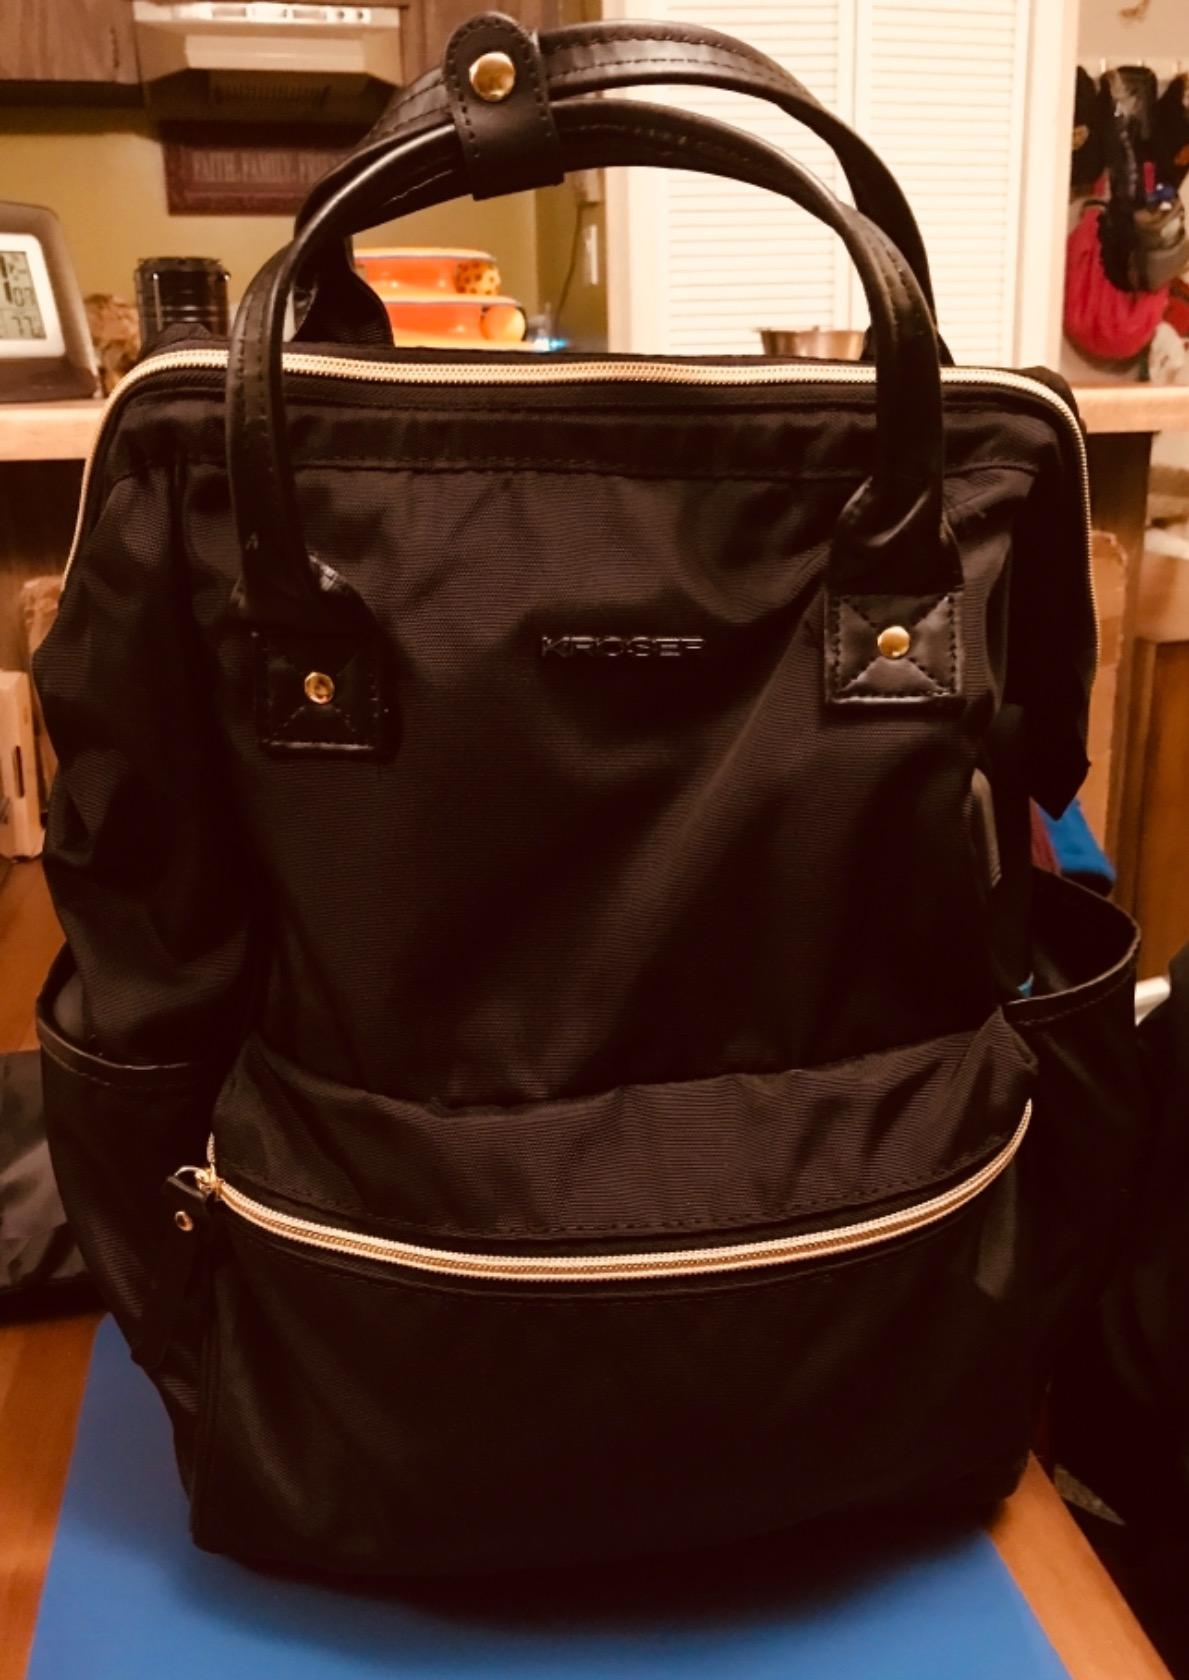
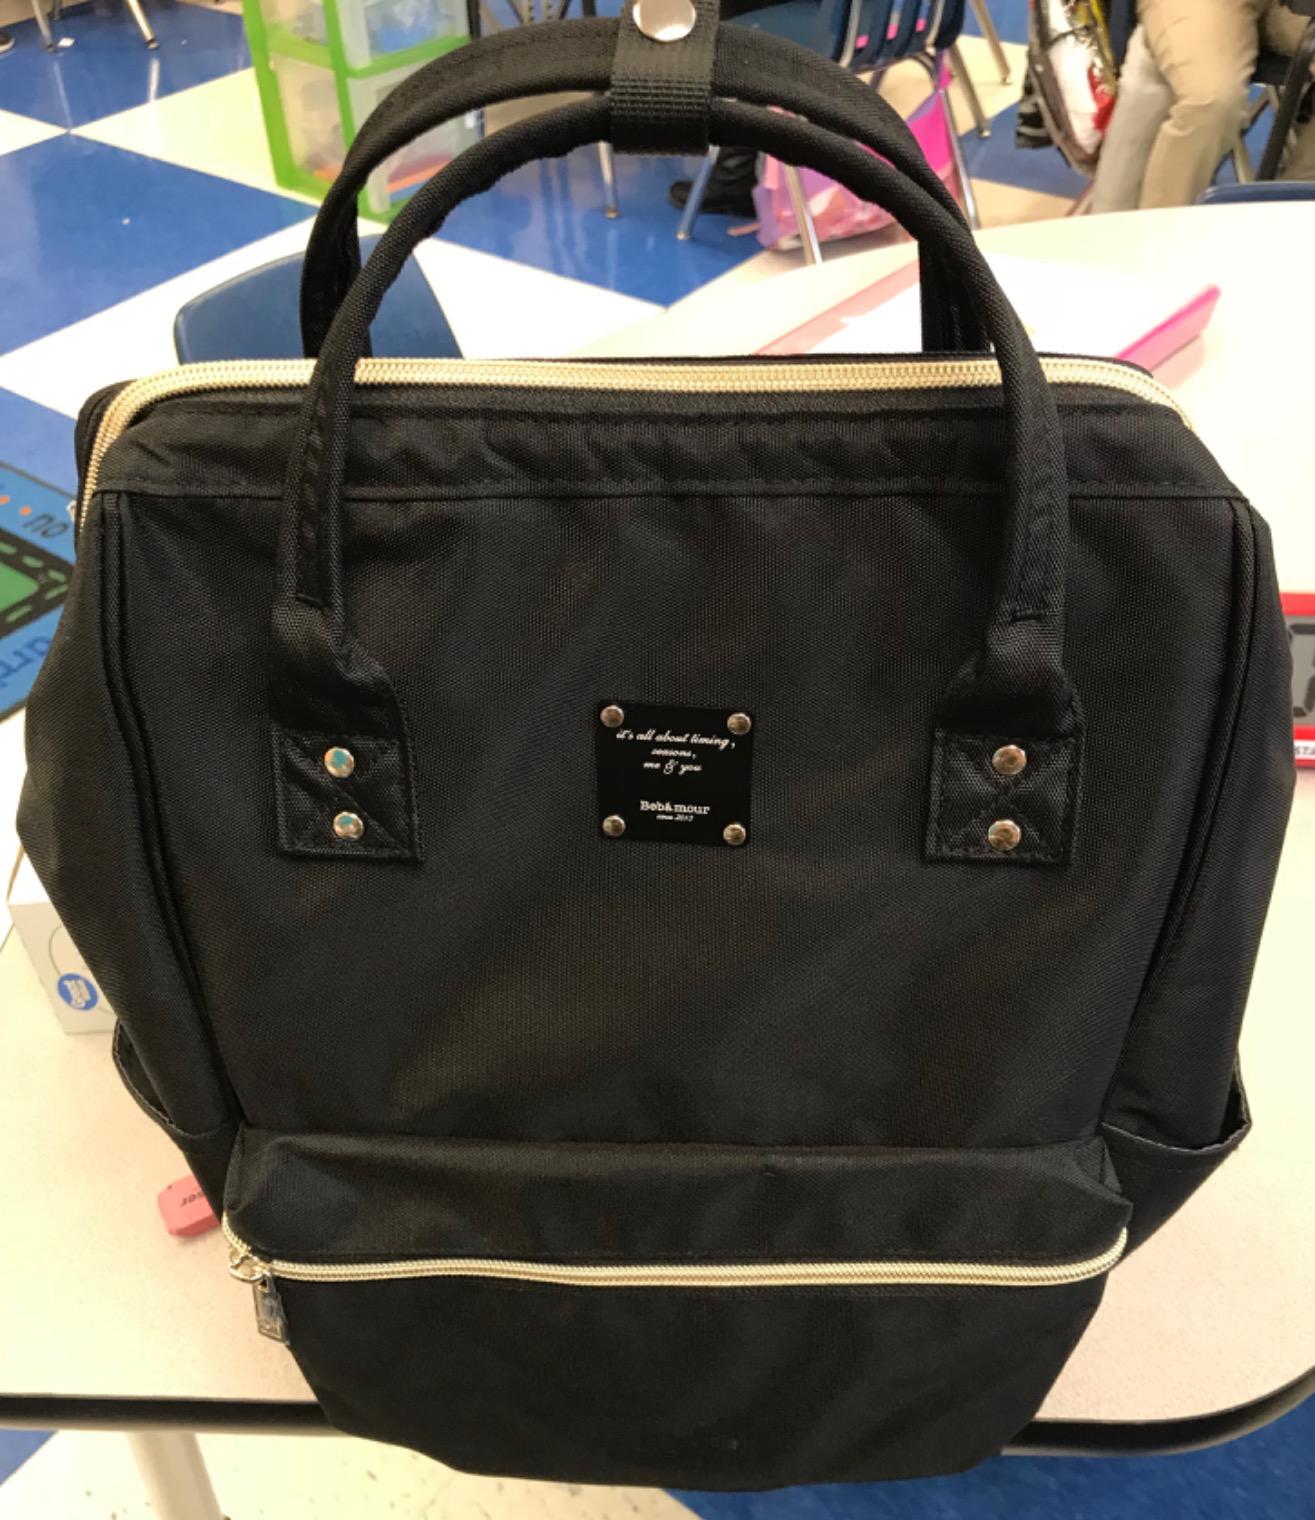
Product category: bag
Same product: no